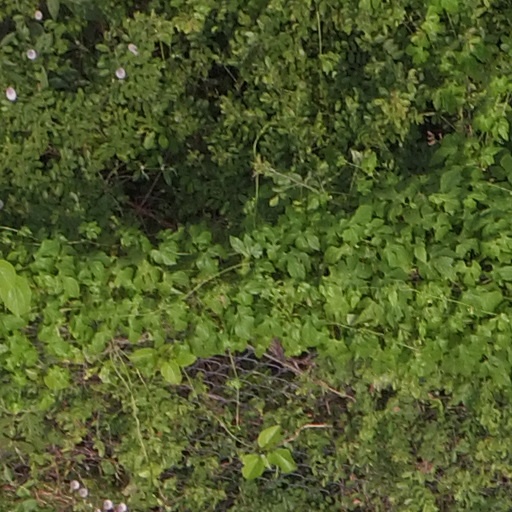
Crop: maize; corn